Yapese Empire

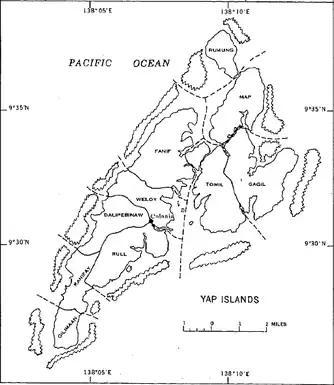
Municipalities of the Yap Islands.

The Yapese Empire was an ancient maritime empire located in the western Caroline Islands in the north Pacific region of Micronesia since around the 9th century, AD. In circa 950 AD, Yap became the seat of the Empire when Gatcheper Village in the chiefdom of Gagil (modern-day Gagil Municipality) established an expansive maritime trade network and exerted socio-economic and political influence to its neighbouring islands to the east. Although small and informal compared to other marine empires, the Empire at its peak covered over 1,300 kilometres, stretching from the Yap main islands to parts of modern-day Chuuk State. The Empire coexisted with the Tongan Empire located in the southern Pacific.